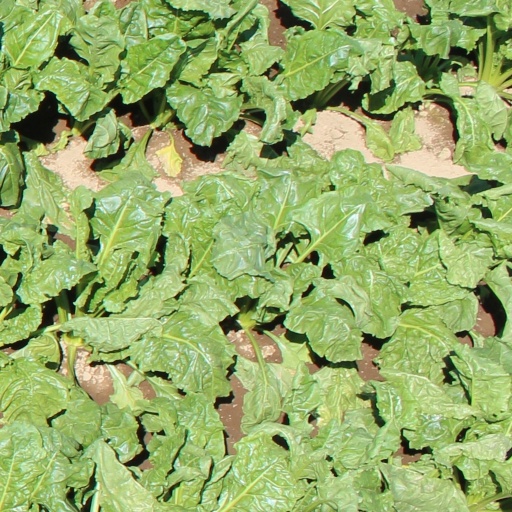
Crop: sugar beet